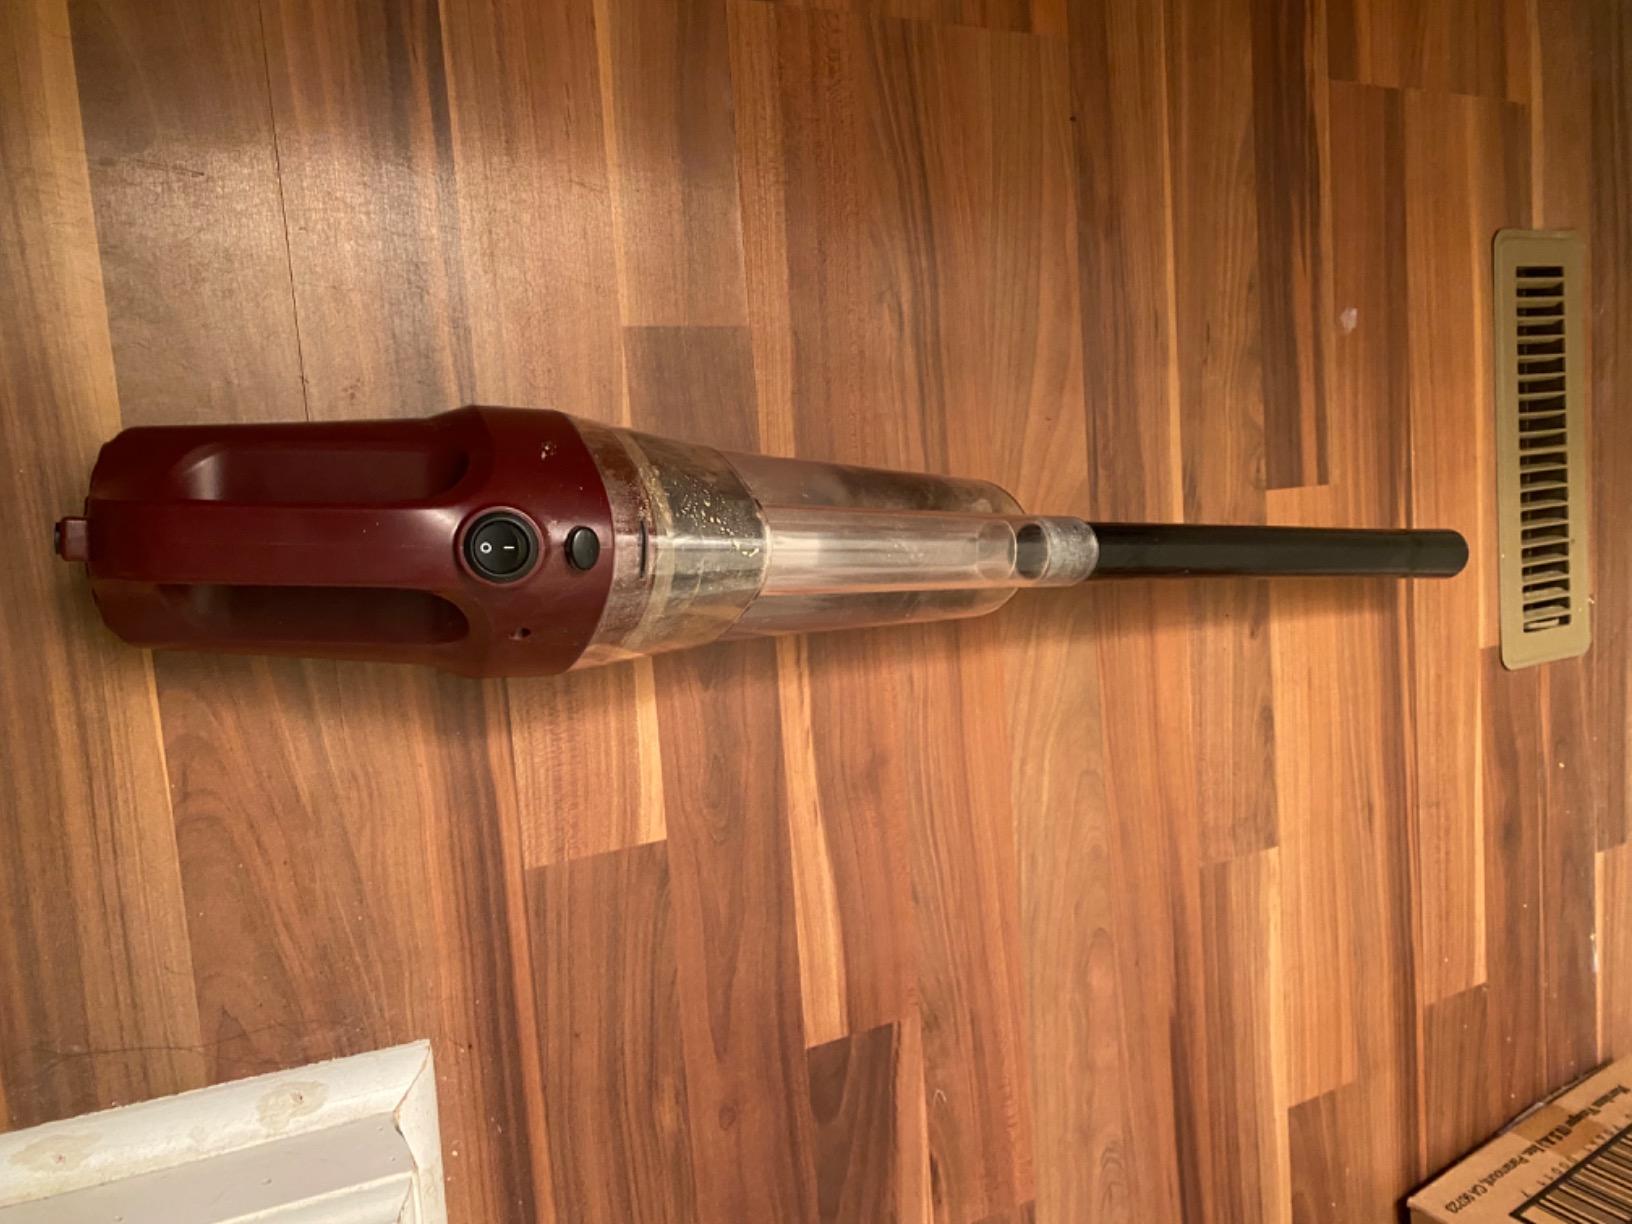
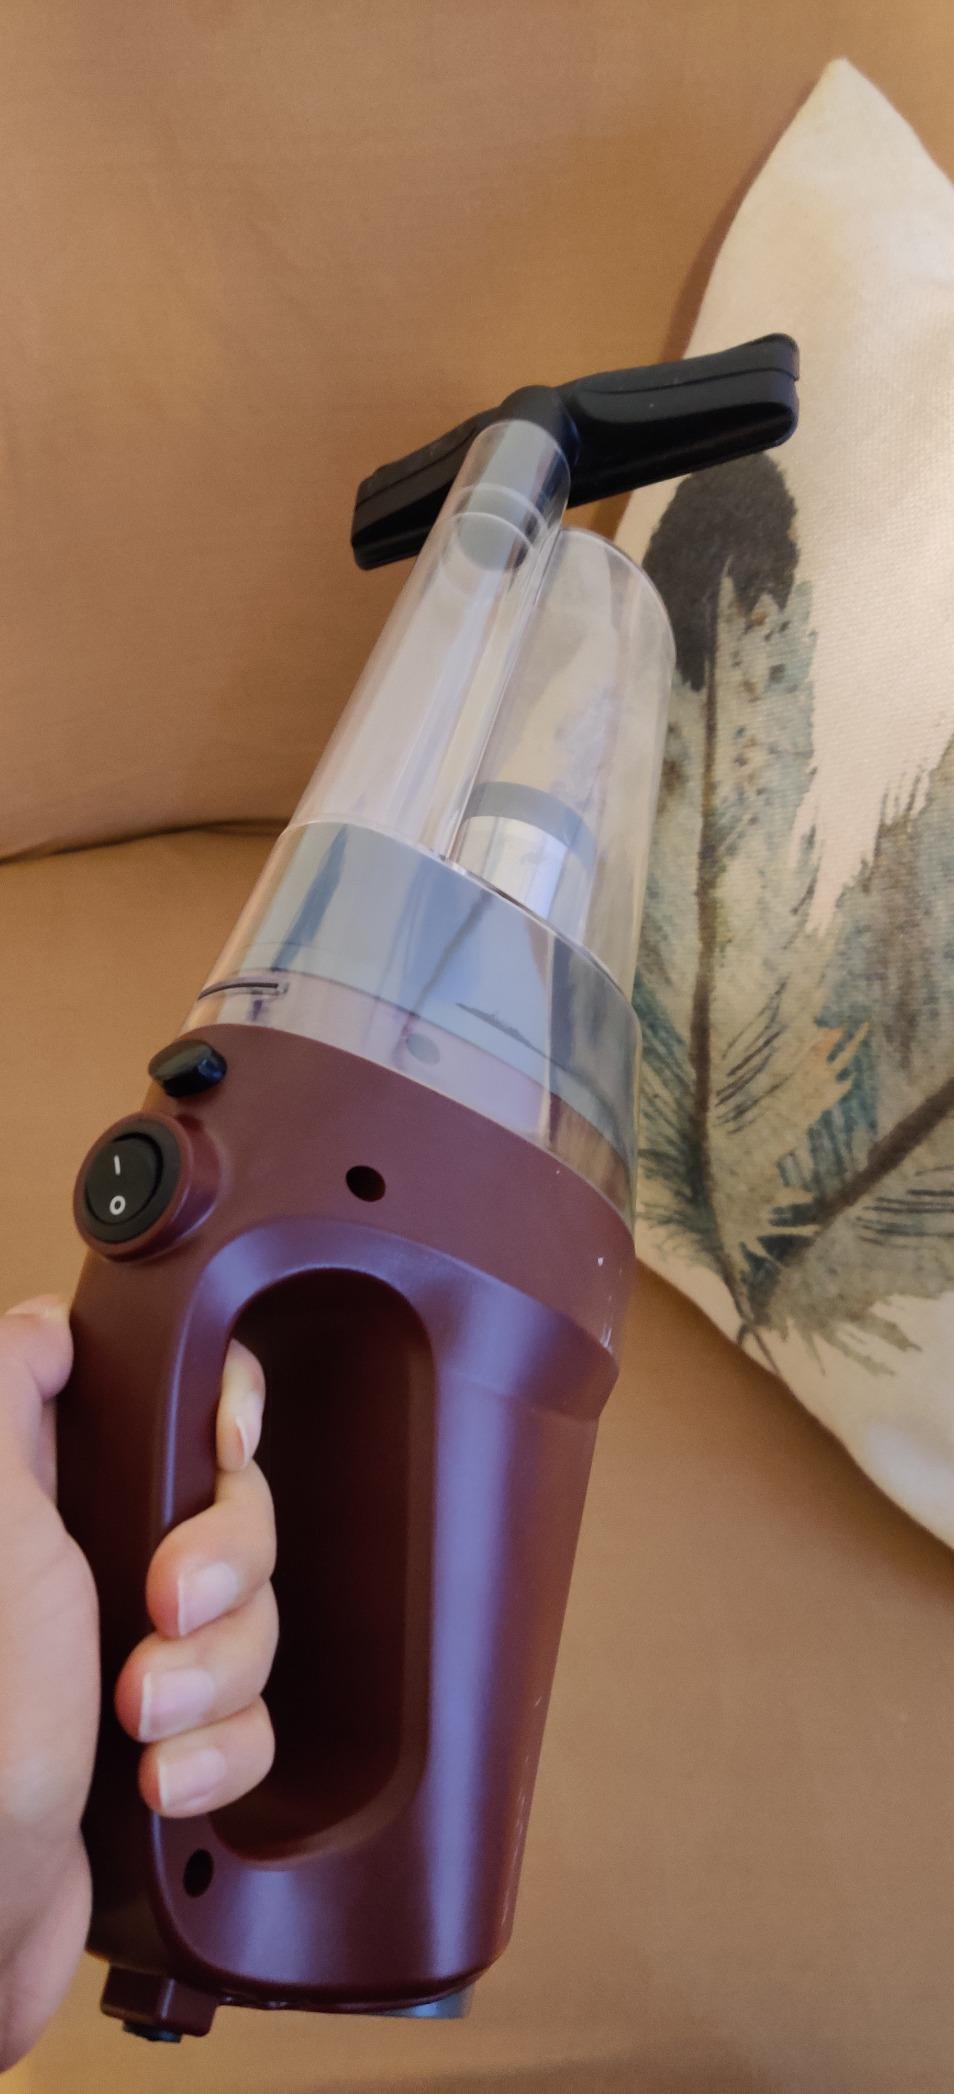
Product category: items_vacuum
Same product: yes